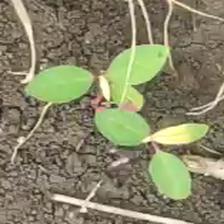
Weed species: Moti_dudhi(Euphorbia_geneculata_L)